Scottish Outdoor Access Code

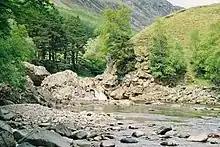
In 1846 Glen Tilt was the scene of a confrontation over the right of access to land in Scotland.

The majority of land (at least 57%) in Scotland is privately owned, and around half of the country's rural land is owned by fewer than 500 landowners. There has however been a longstanding tradition of access to land. Until the mid-nineteenth century the ability to access land was little challenged, however this began to change with the rise of deer stalking as a commercial enterprise, and the increase in the number of people visiting the highlands following the coming of the railways. In 1846 the 6th Duke of Atholl attempted to prevent a group of botany students from the University of Edinburgh from entering Glen Tilt, however the resulting court case confirmed that access could not be prevented. The Trespass (Scotland) Act 1865 imposed fines on camping and the lighting of fires without the landowner's permission, but was largely ignored, and throughout the nineteenth and twentieth centuries the basic legal position on access remained that there was no legal right of access, but equally no legal mechanism for landowners to prevent it.